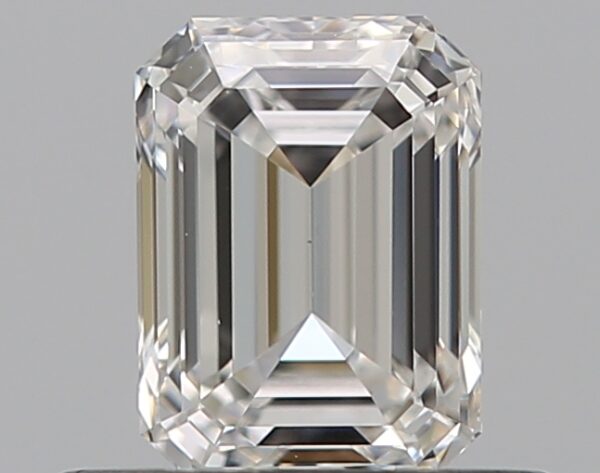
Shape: emerald
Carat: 0.51
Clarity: VS1
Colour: E
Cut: EX
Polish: EX
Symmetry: EX
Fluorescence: N
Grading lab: GIA
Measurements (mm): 5.17 x 3.81 x 2.62